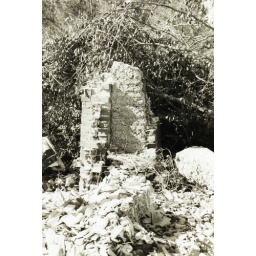
Scanned photo of 35mm black and white film. Taken in November 1998. Abandoned building outside of Monticello, MS.